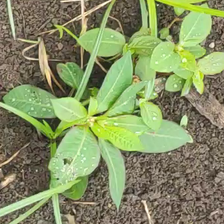
Weed species: Moti_dudhi(Euphorbia_geneculata_L)